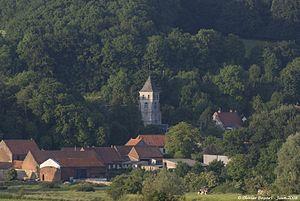
Village de Fresnicourt le dolmen (photo prise de la colline au sud du village)
Fresnicourt-le-Dolmen est une commune française située dans le département du Pas-de-Calais en région Hauts-de-France.